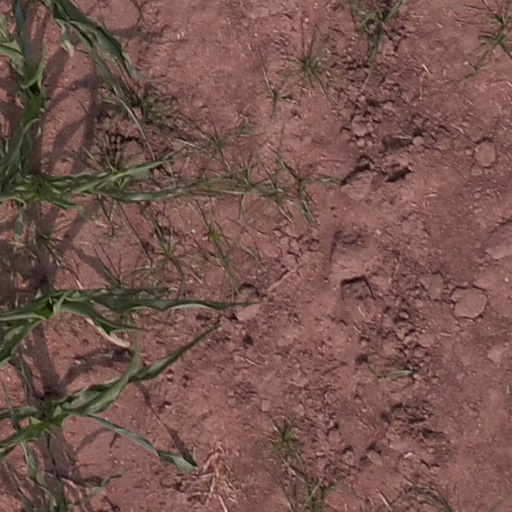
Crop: maize; corn